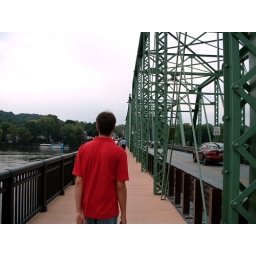
Start in NJ, cross the bridge and presto Pennsylvania.